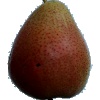
Label: Pear Forelle 1